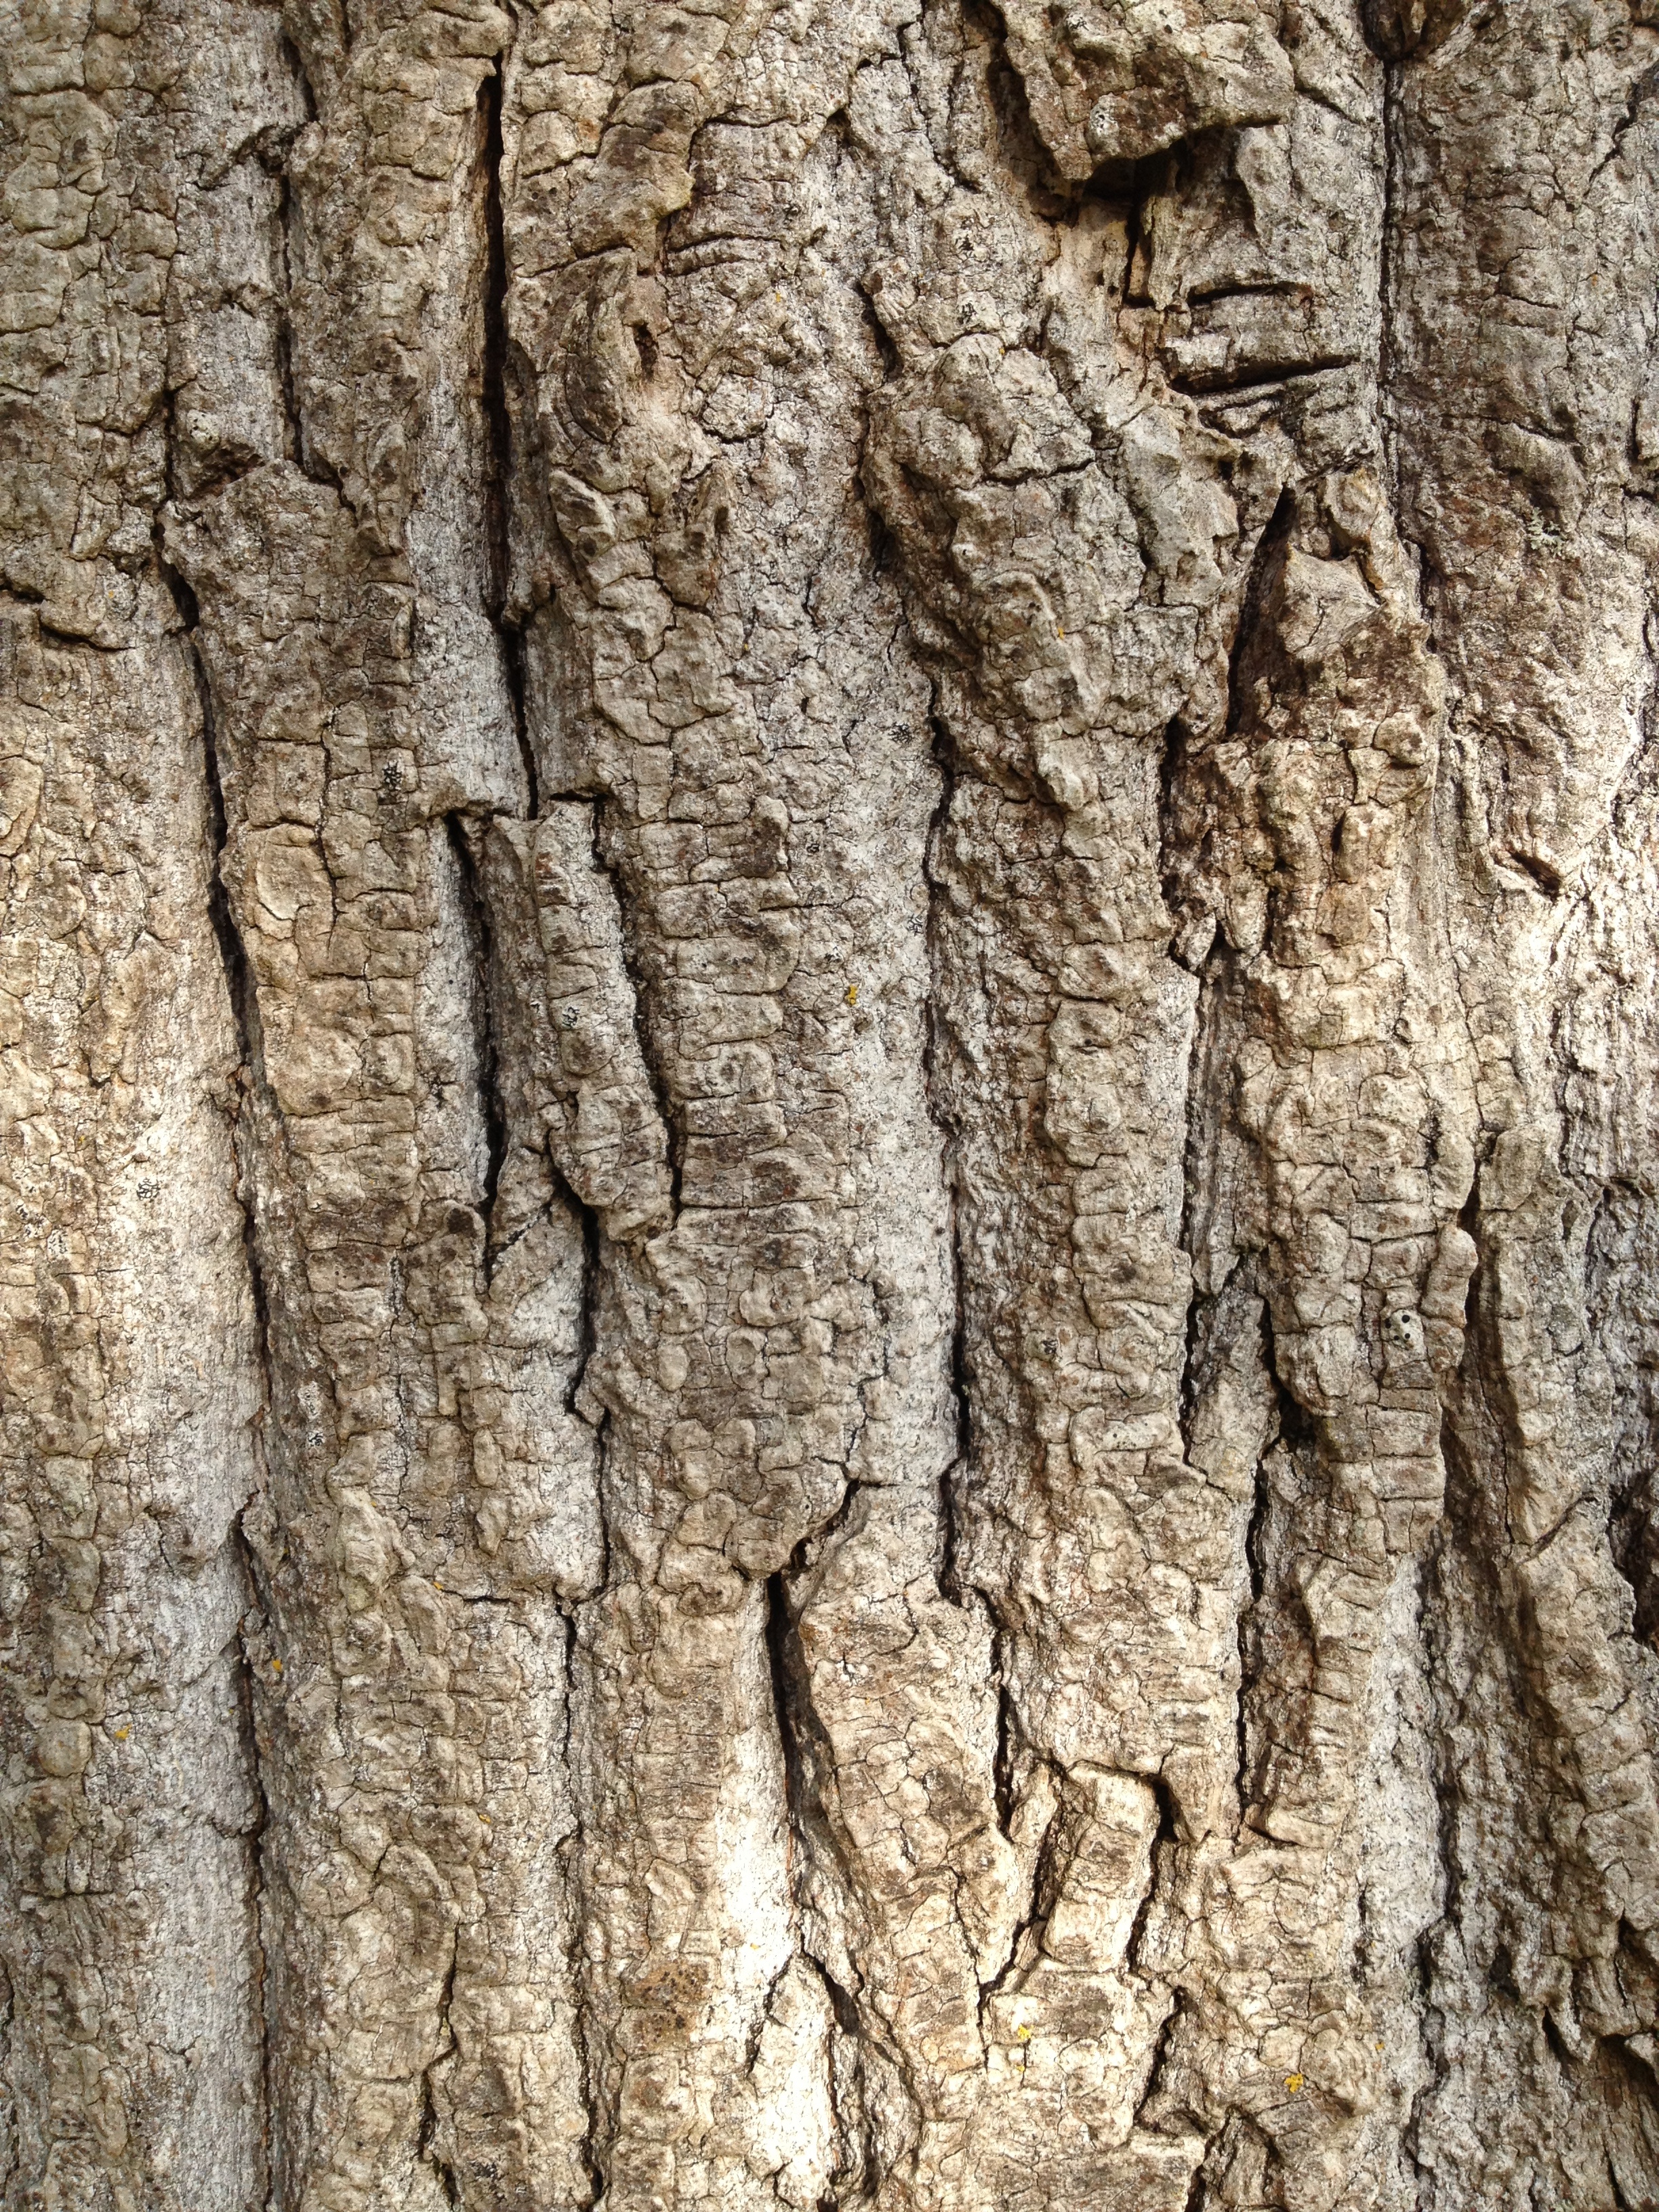
tree, branch, plant, wood, texture, trunk, formation, soil, flowering plant, plant stem, woody plant, land plant